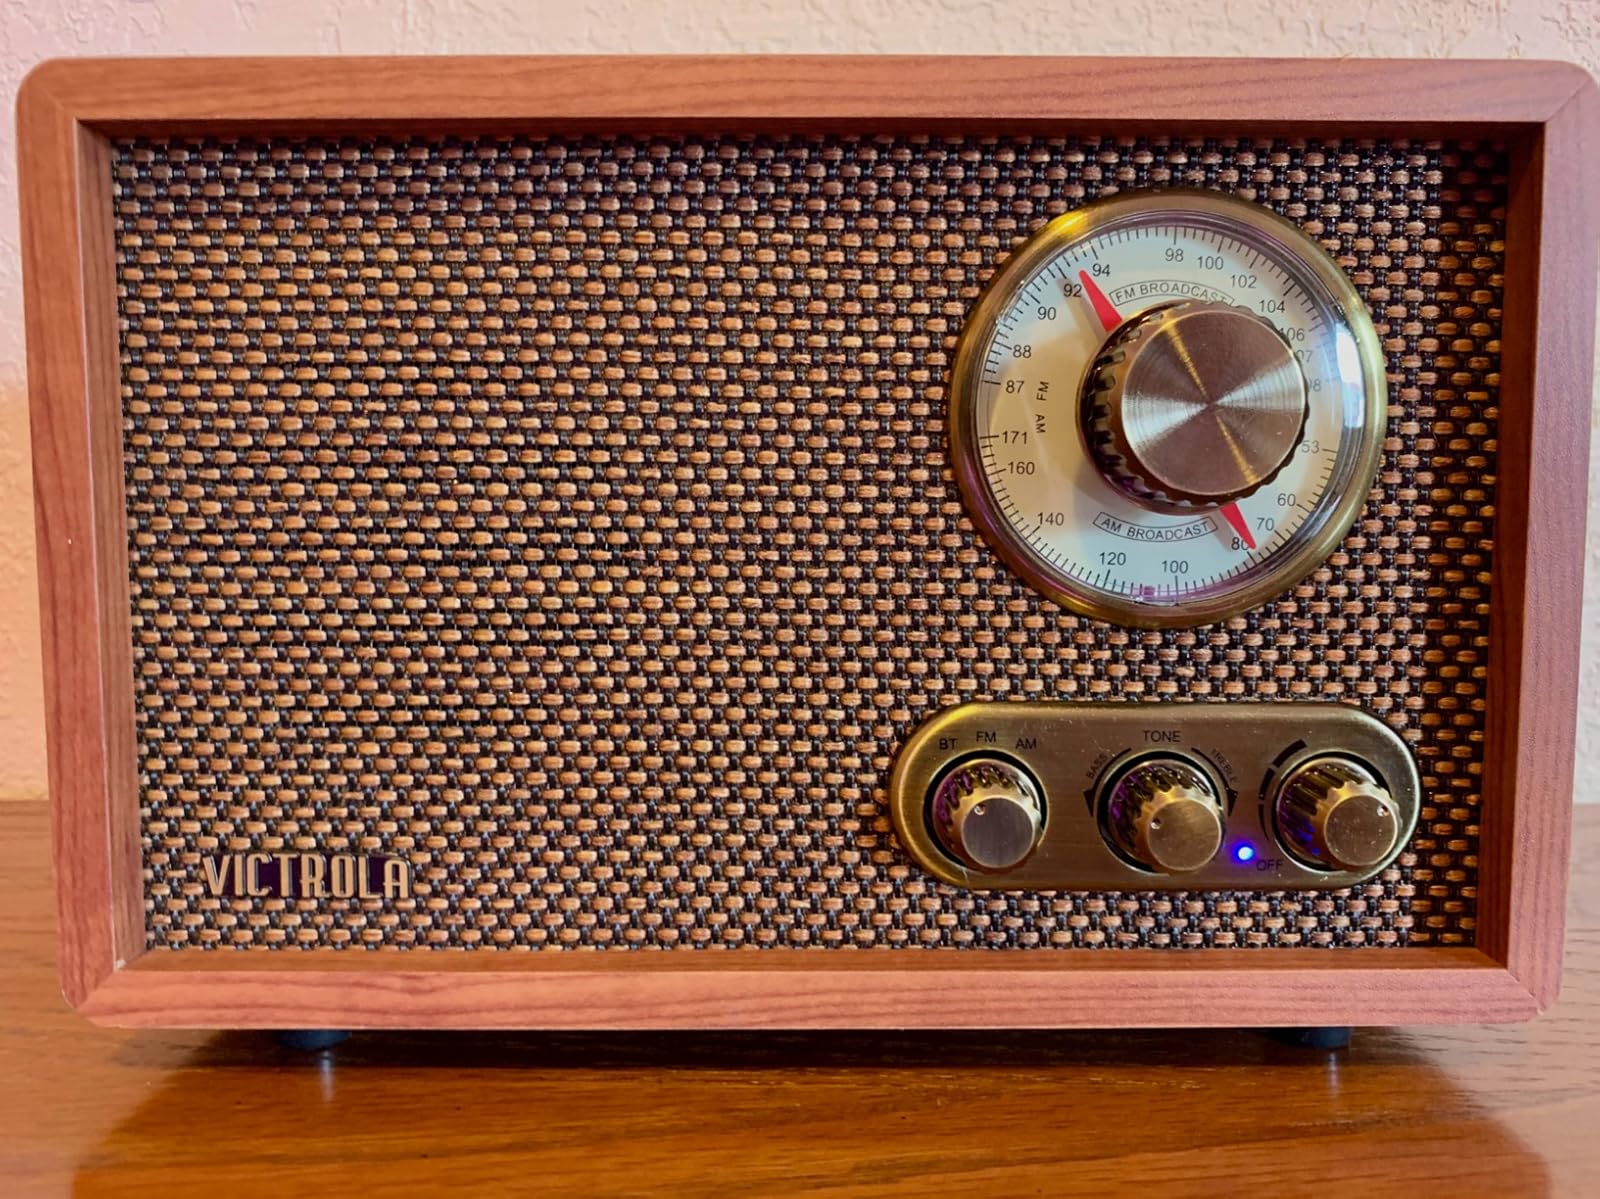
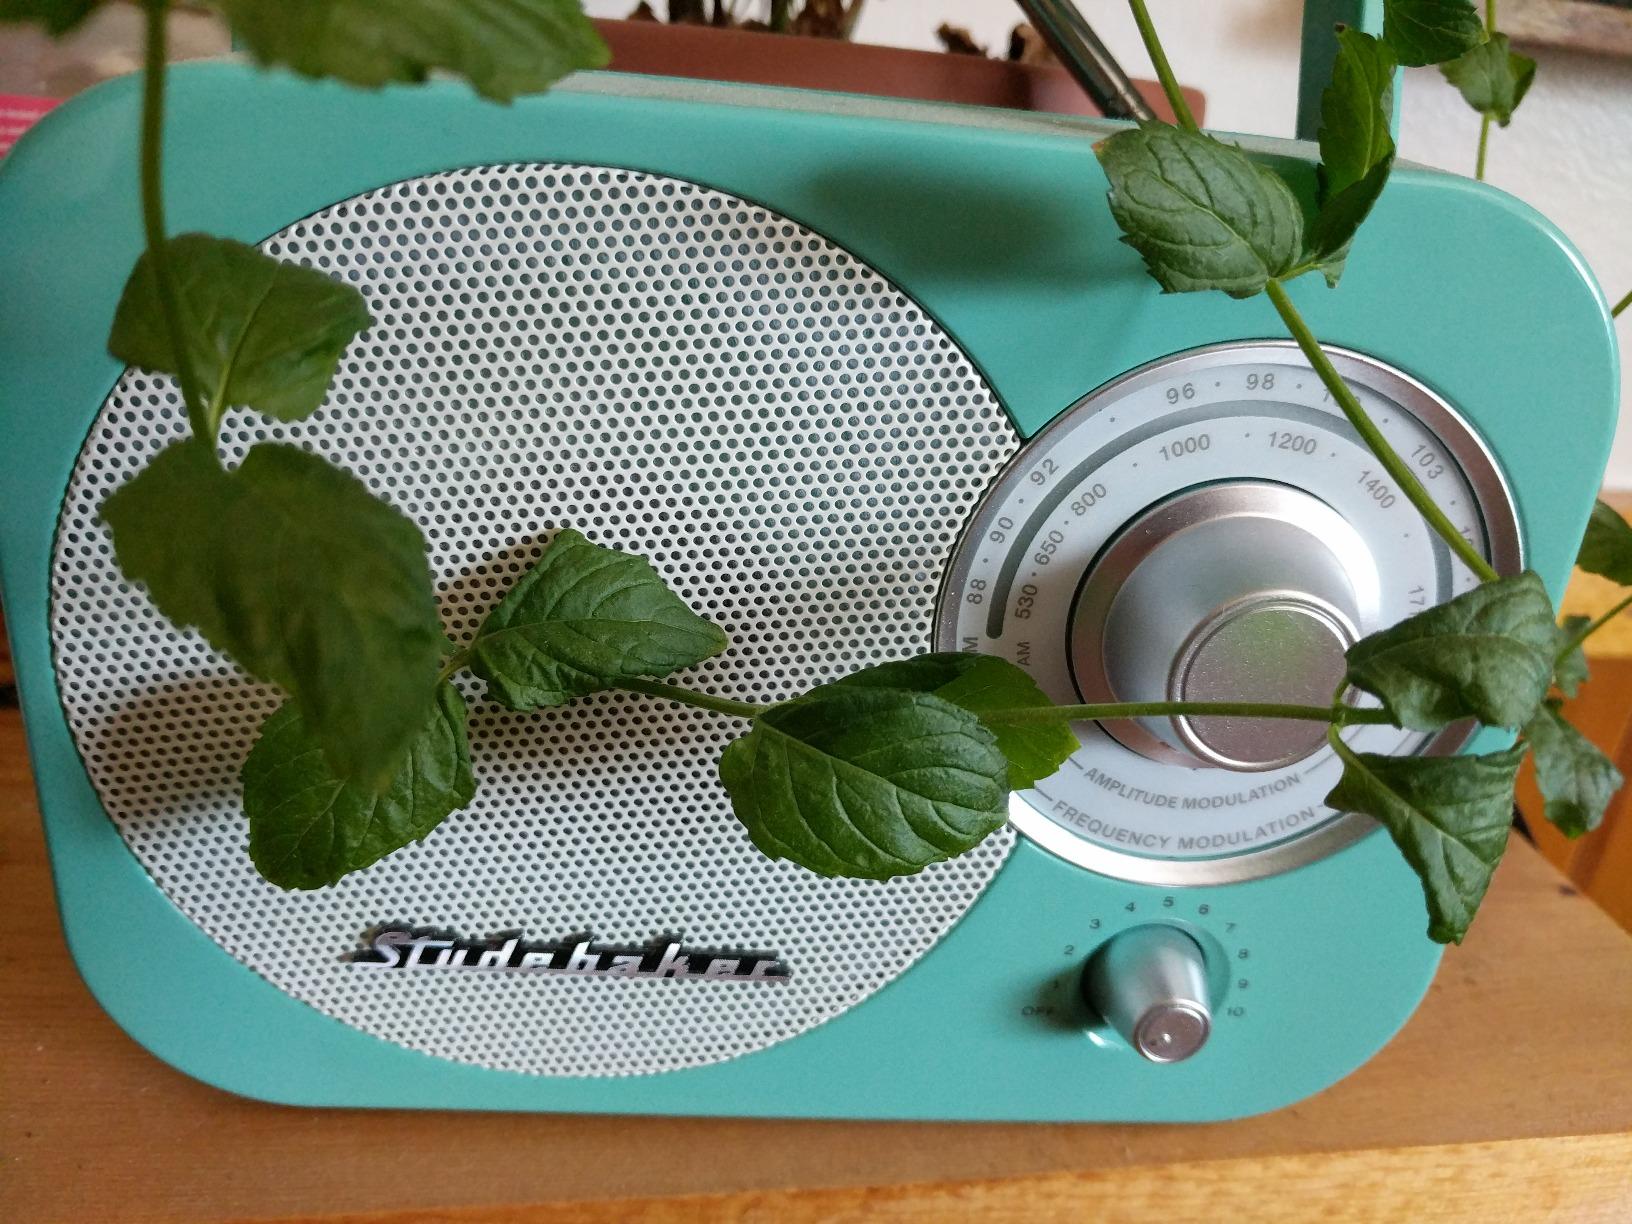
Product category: radio
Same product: no